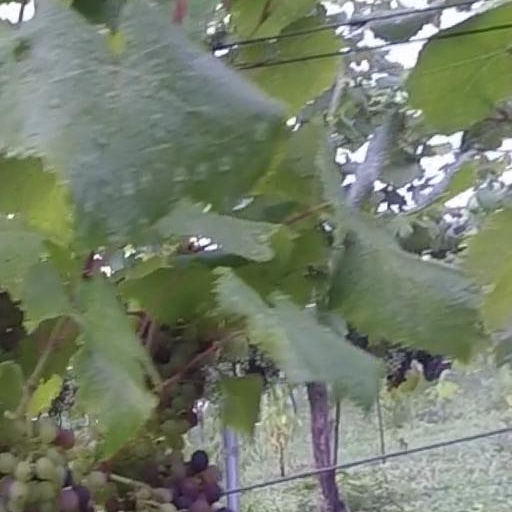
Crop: grape